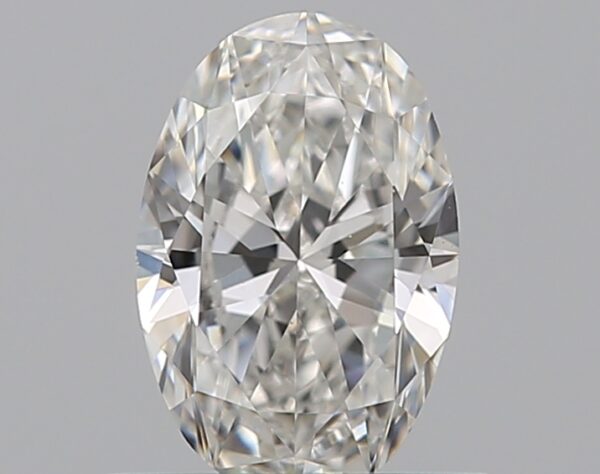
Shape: oval
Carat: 0.5
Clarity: VS1
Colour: F
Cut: EX
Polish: VG
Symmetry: GD
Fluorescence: N
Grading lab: GIA
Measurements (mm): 6.56 x 4.33 x 2.57